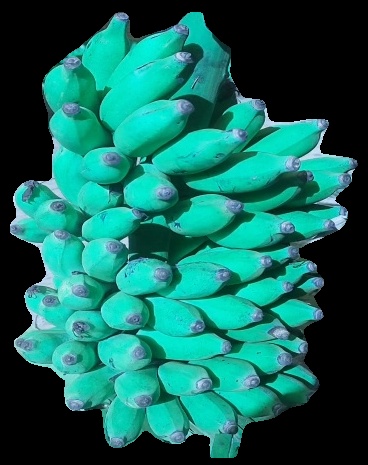
Variety: elakki-bale
Grade: grade3